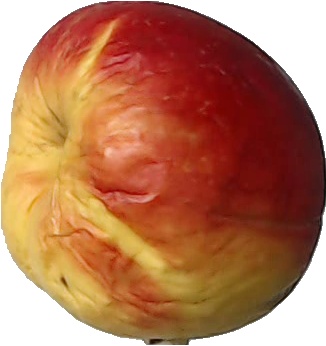
Label: apple_red_yellow_1